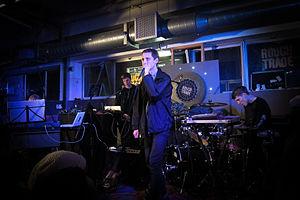
These New Puritans est un groupe d'art rock britannique, originaire de Southend-on-Sea, dans l'Essex, à l'Est de Londres.